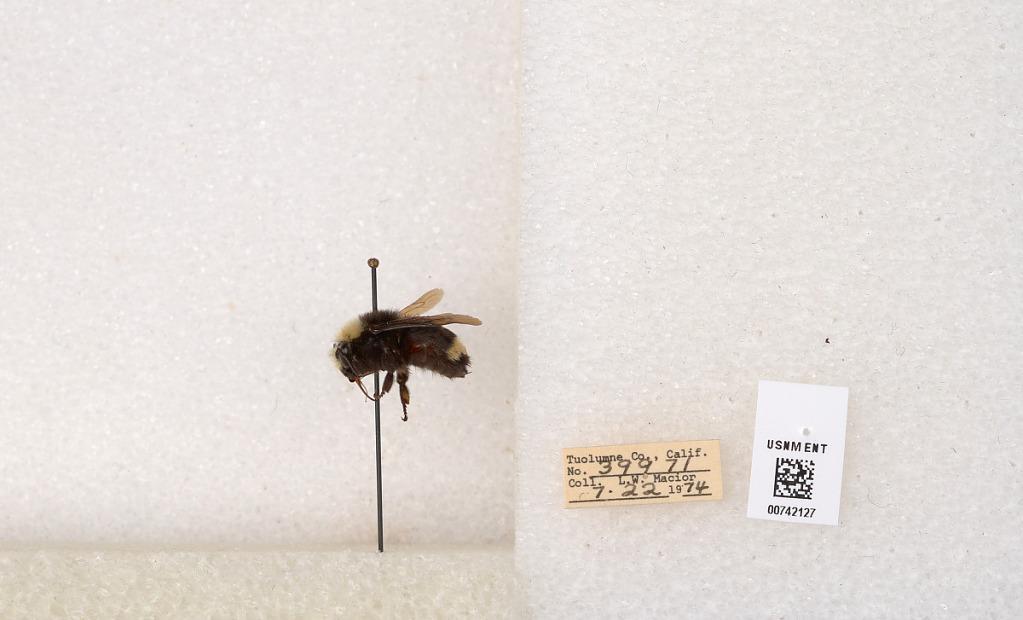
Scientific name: Bombus (Pyrobombus) vosnesenskii Radoszkowski
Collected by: L. Macior
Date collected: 1974-7-22
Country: United States
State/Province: California
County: Tuolumne
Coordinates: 37.9712, -120.228